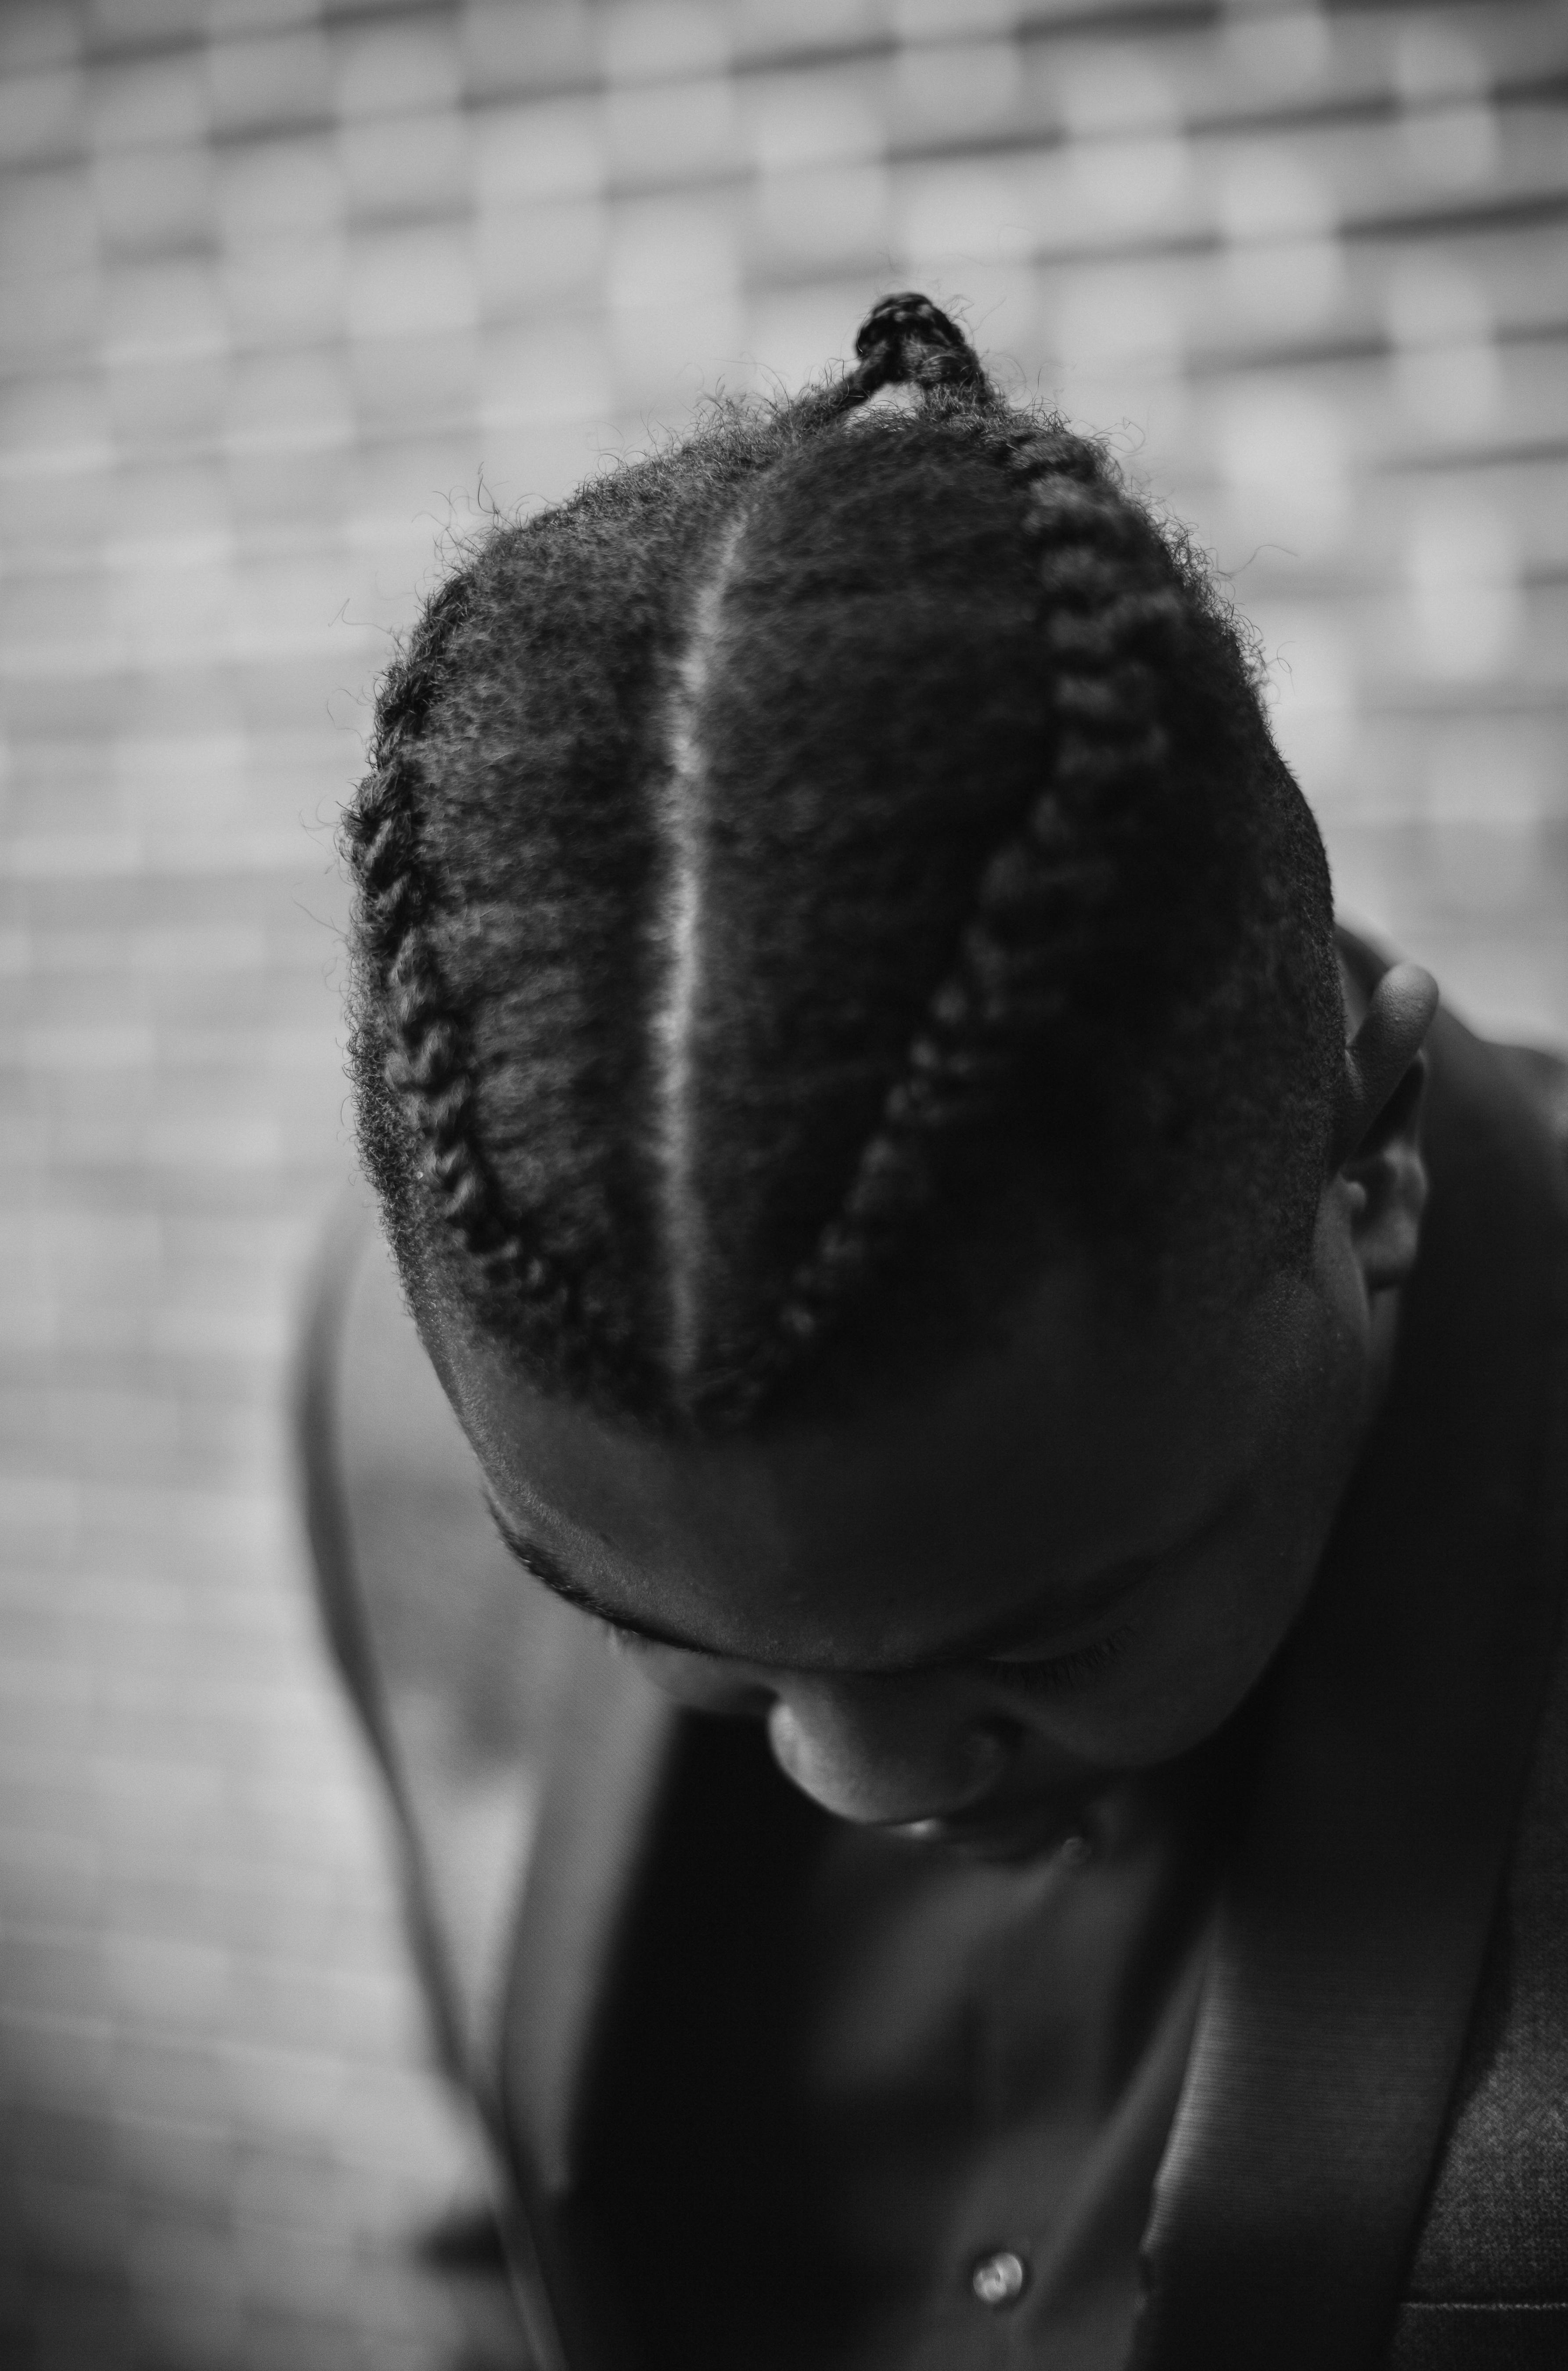
hand, man, black and white, hair, white, photography, male, guy, portrait, color, hat, darkness, black, monochrome, braid, close up, eye, head, photograph, beauty, organ, monochrome photography